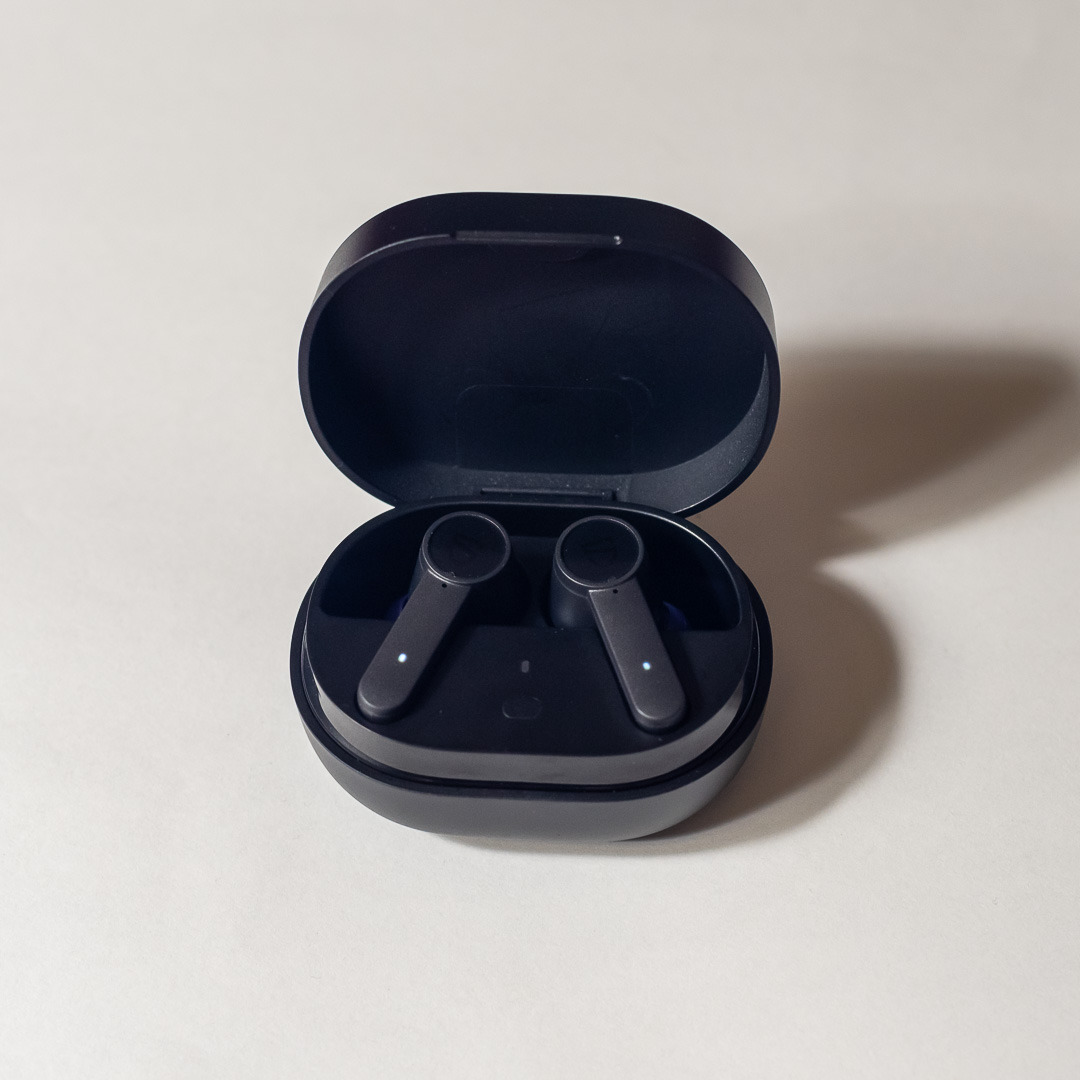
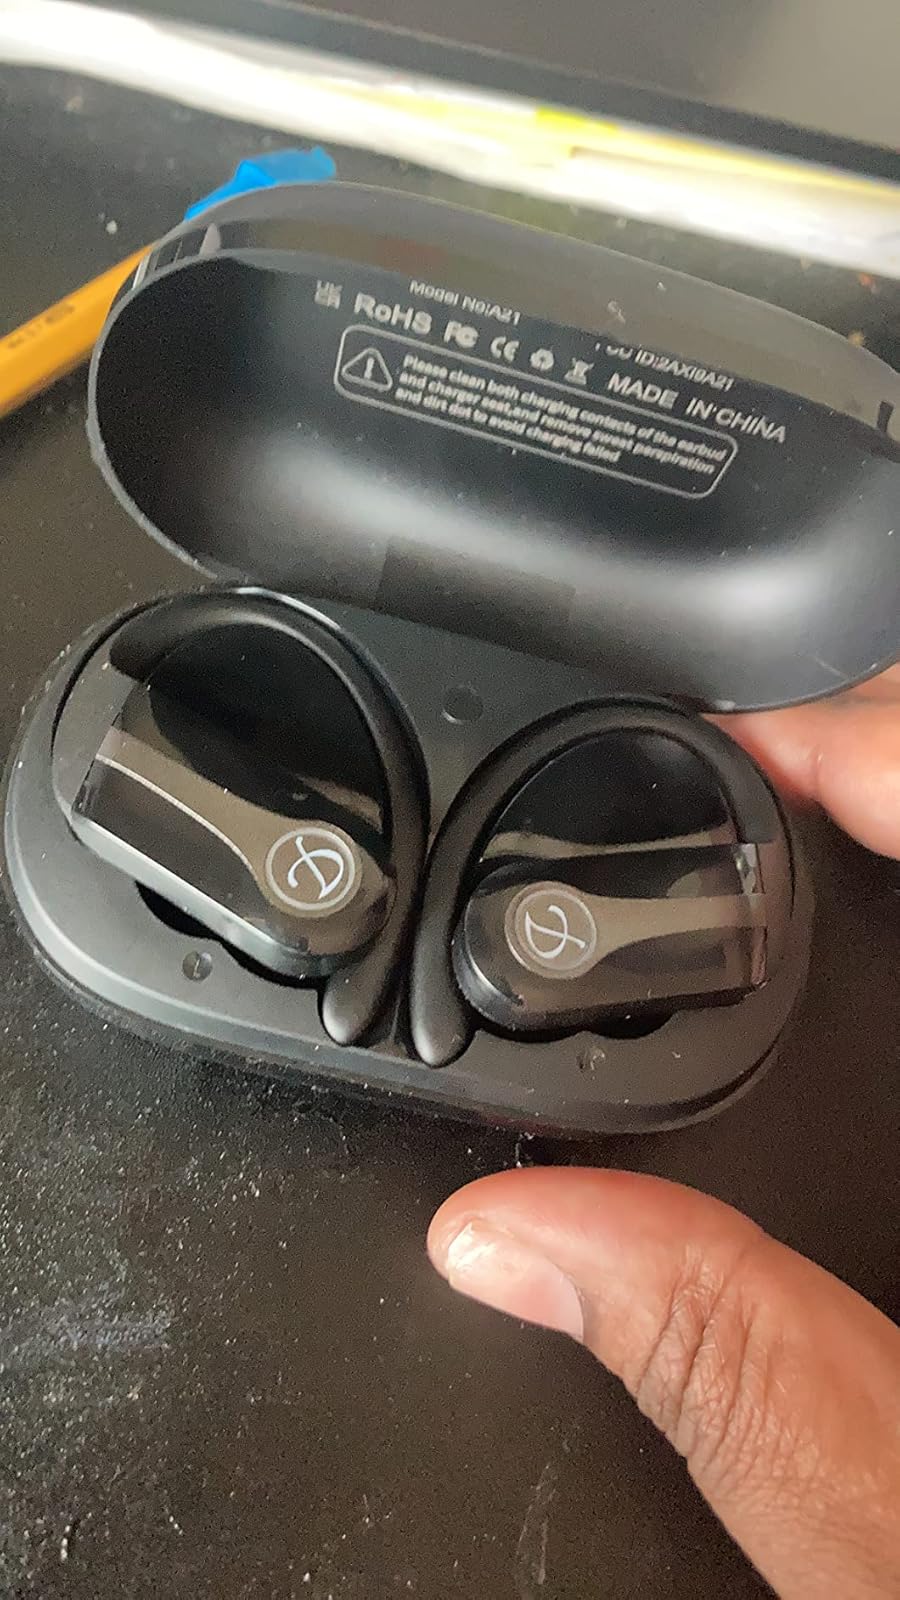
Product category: earbuds
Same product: no